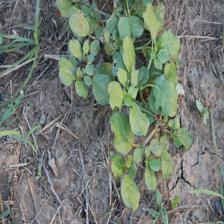
Label: BroadLeafWeed